Gilgamesh (novel)

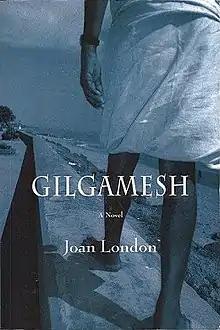
First edition

Gilgamesh, published in 2001, is the first full-length novel written by Joan London. It is inspired by the "Epic of Gilgamesh", the world's oldest known poem.